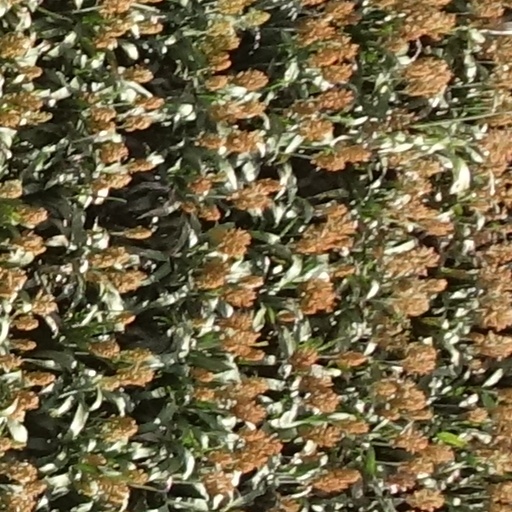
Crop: sorghum